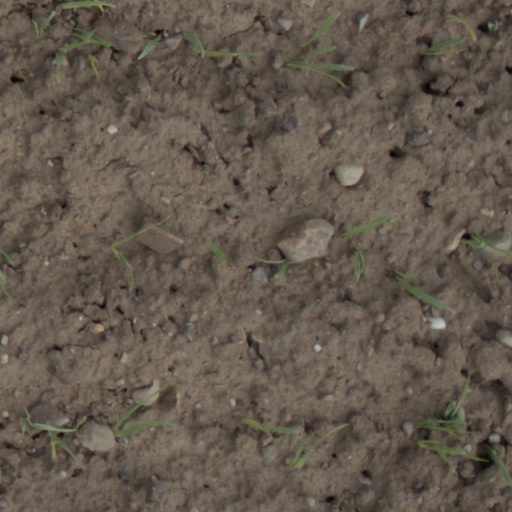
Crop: wheat